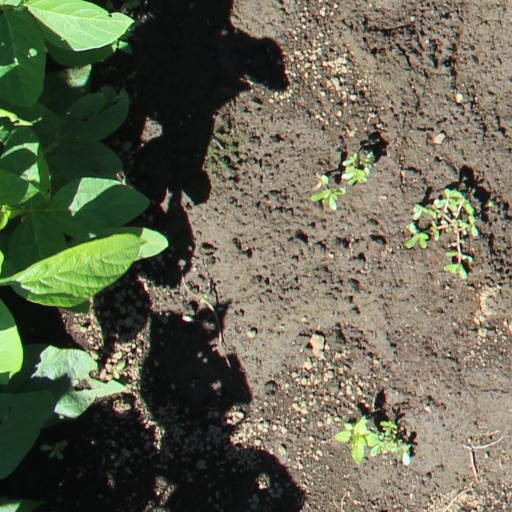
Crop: soybean